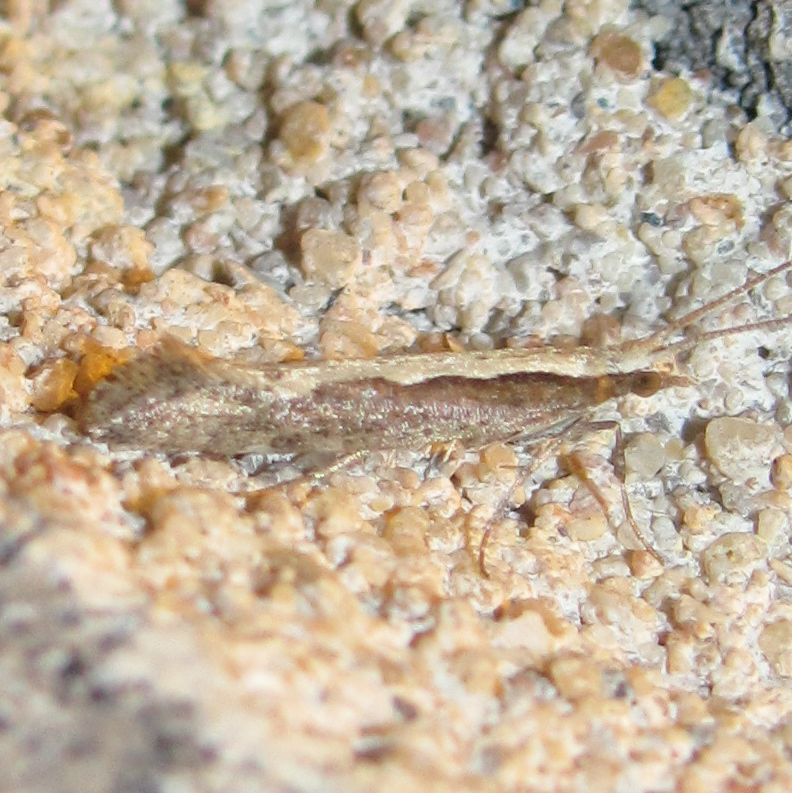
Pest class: diamondback_moth